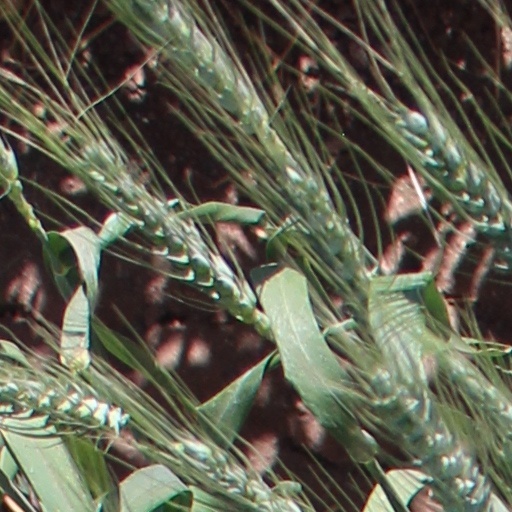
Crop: wheat